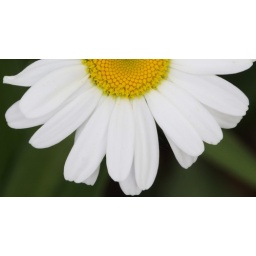
Wild daisy blooms, Flora and fauna in my garden today.